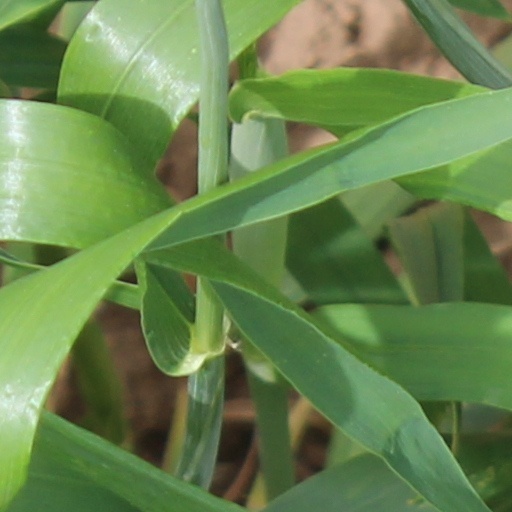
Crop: wheat